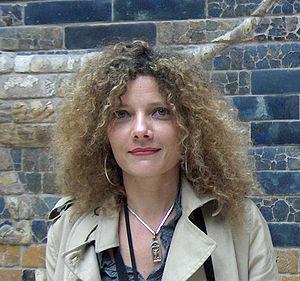
Karla Suárez est une écrivaine cubaine, née à La Havane, Cuba, en 1969. Elle est aussi ingénieur en informatique.